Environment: real
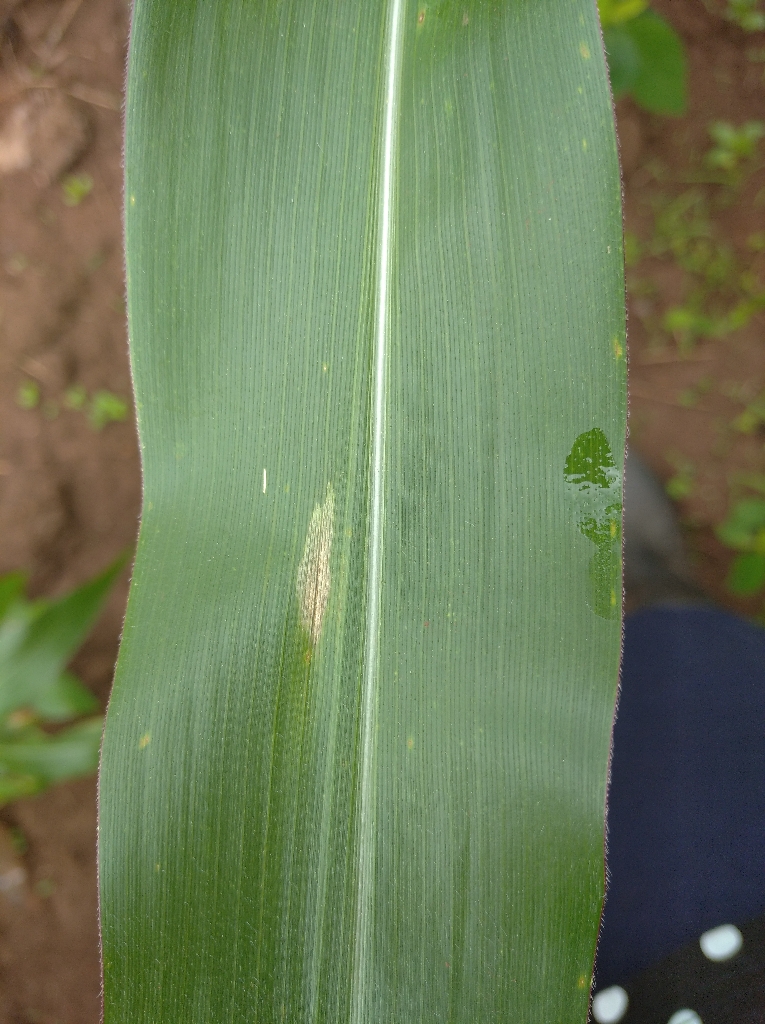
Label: northern_corn_leaf_blight